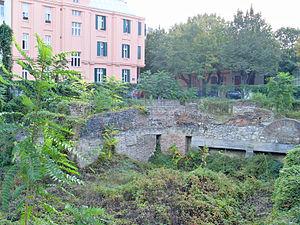
Voici une liste de bibliothèques détruites ou fortement endommagées par des cataclysmes naturels ou par l'homme, de manière accidentelle ou délibérée, parfois dans le cadre d'un génocide culturel.